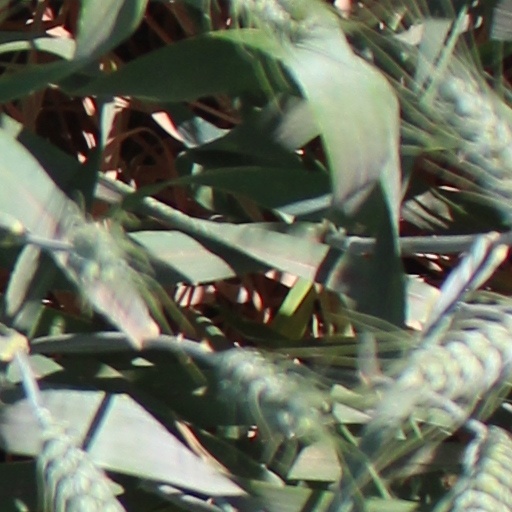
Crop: wheat